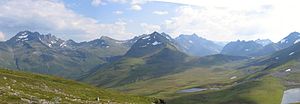
Sunnmørsalperne
Sunnmørsalperne, i ydre del af Ørsta kommune, med Molladalen og Kolåstinden
Sunnmørsalpene er et begreb som som bruges om de alpine fjeldområder rundt om Hjørundfjorden i Ørsta og Sykkylven kommuner i Møre og Romsdal fylke i Norge. Der er tinder på op mod 1.700 moh. ret op fra fjorden. De mest kendte fjelde i Sunnmørsalperne er Slogen, Kolåstinden, Hornindalsrokken, Skårasalen og Råna.